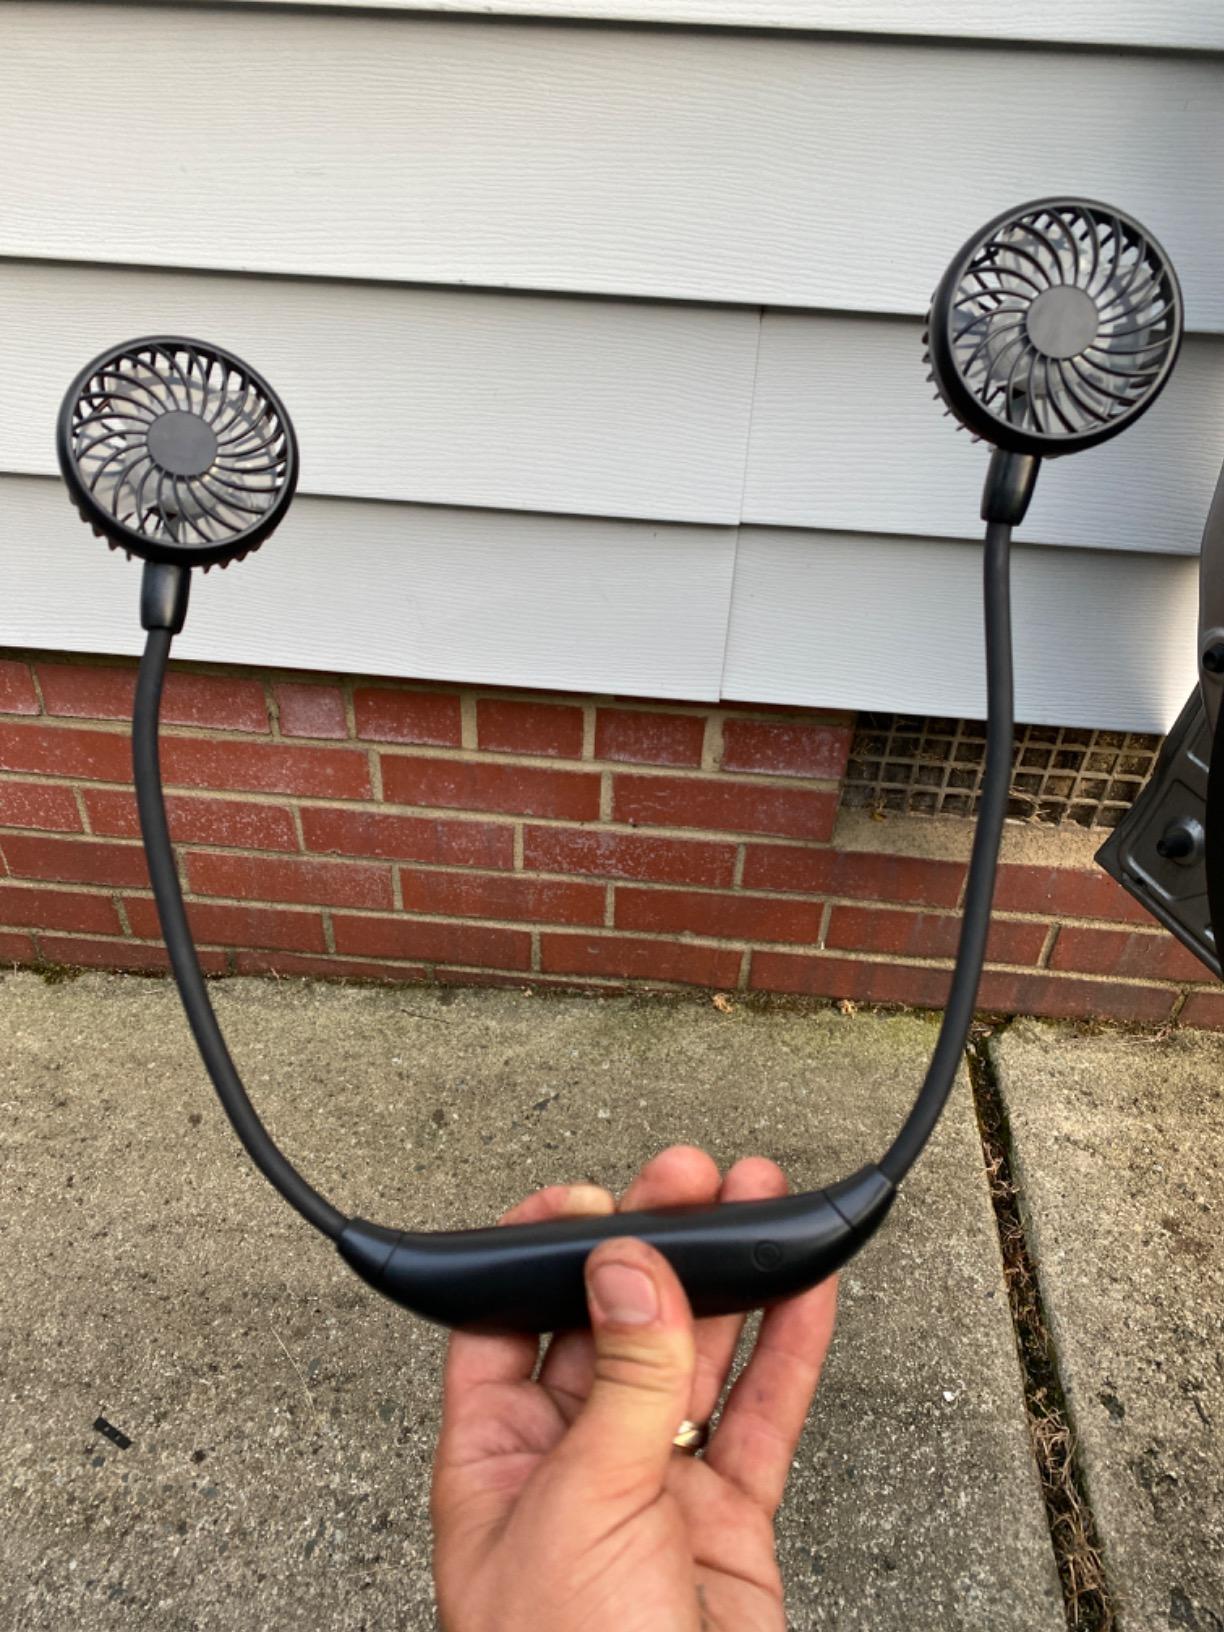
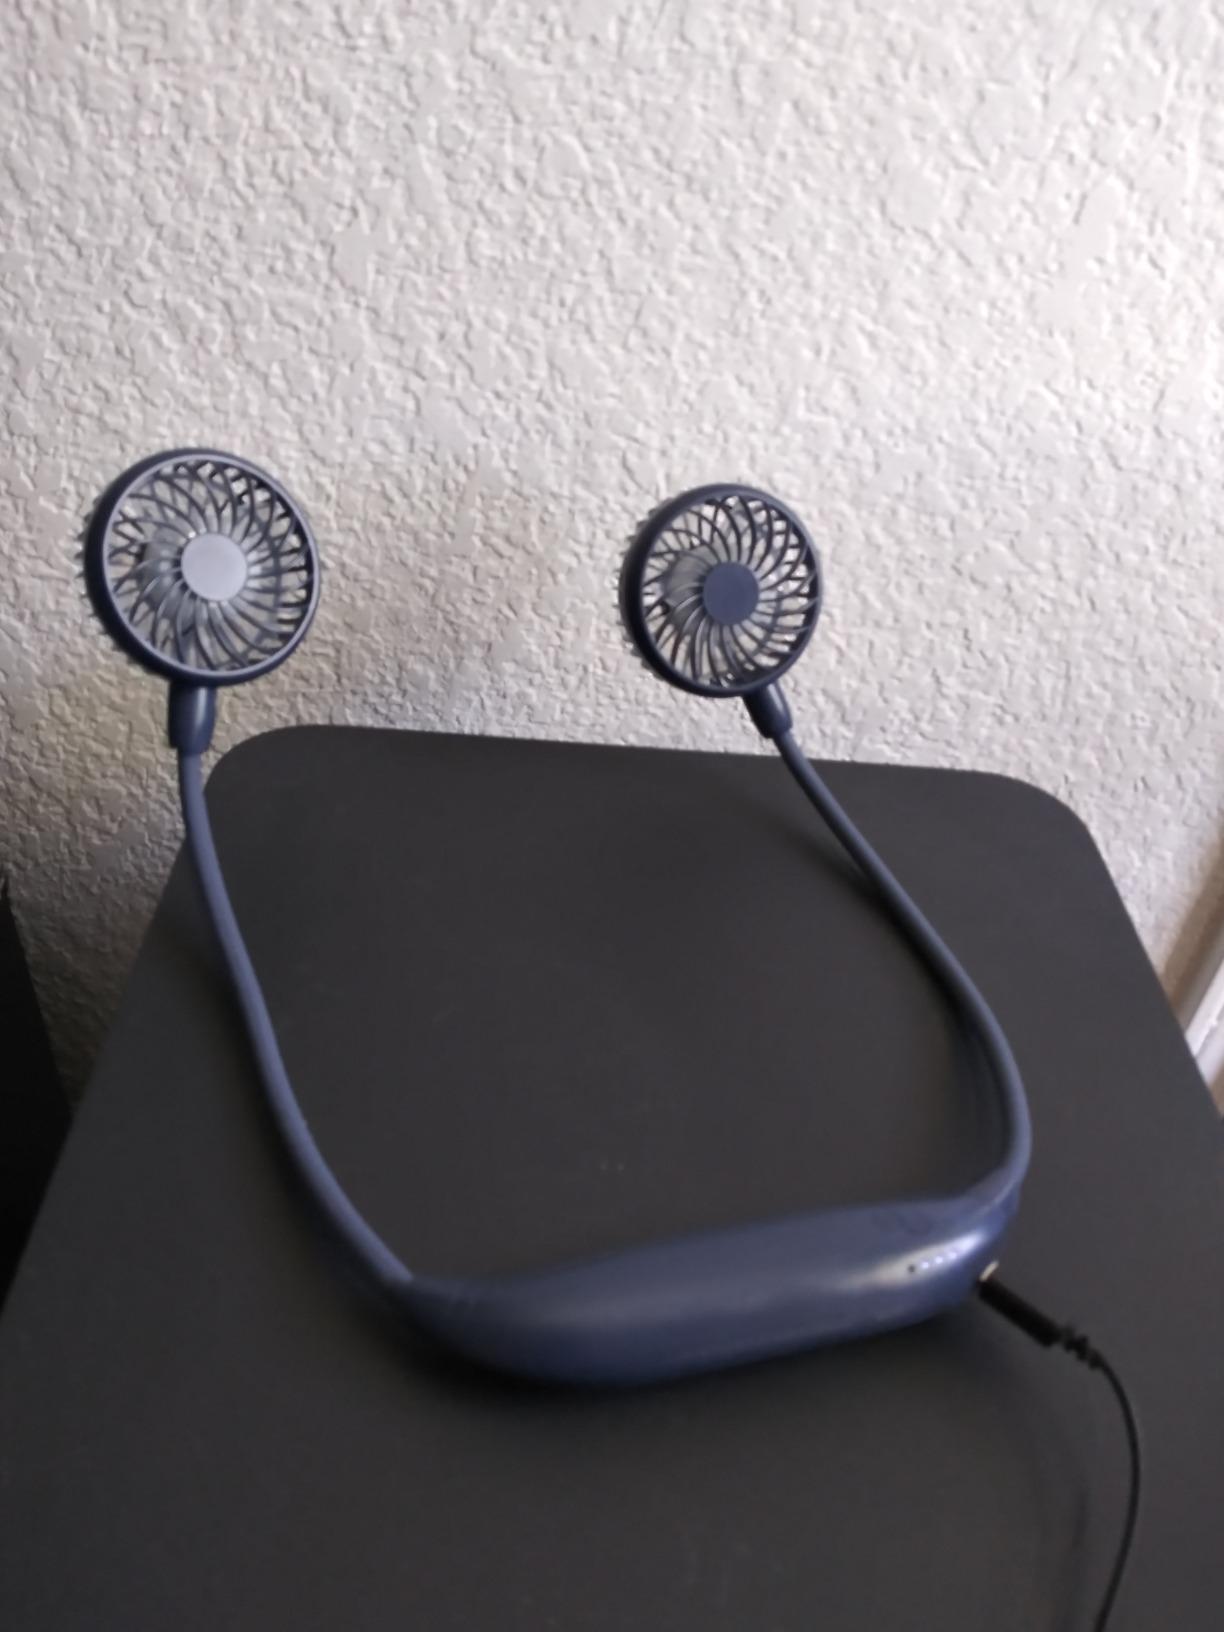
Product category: fan
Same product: yes